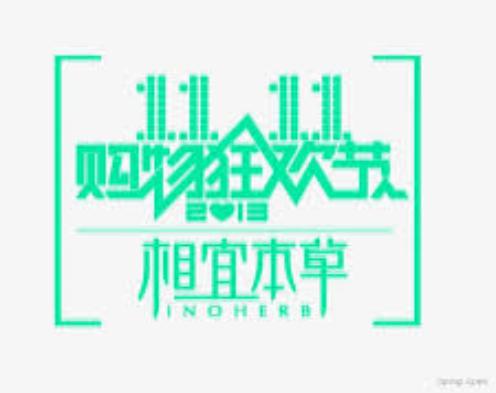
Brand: INOHERB-1
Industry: Necessities